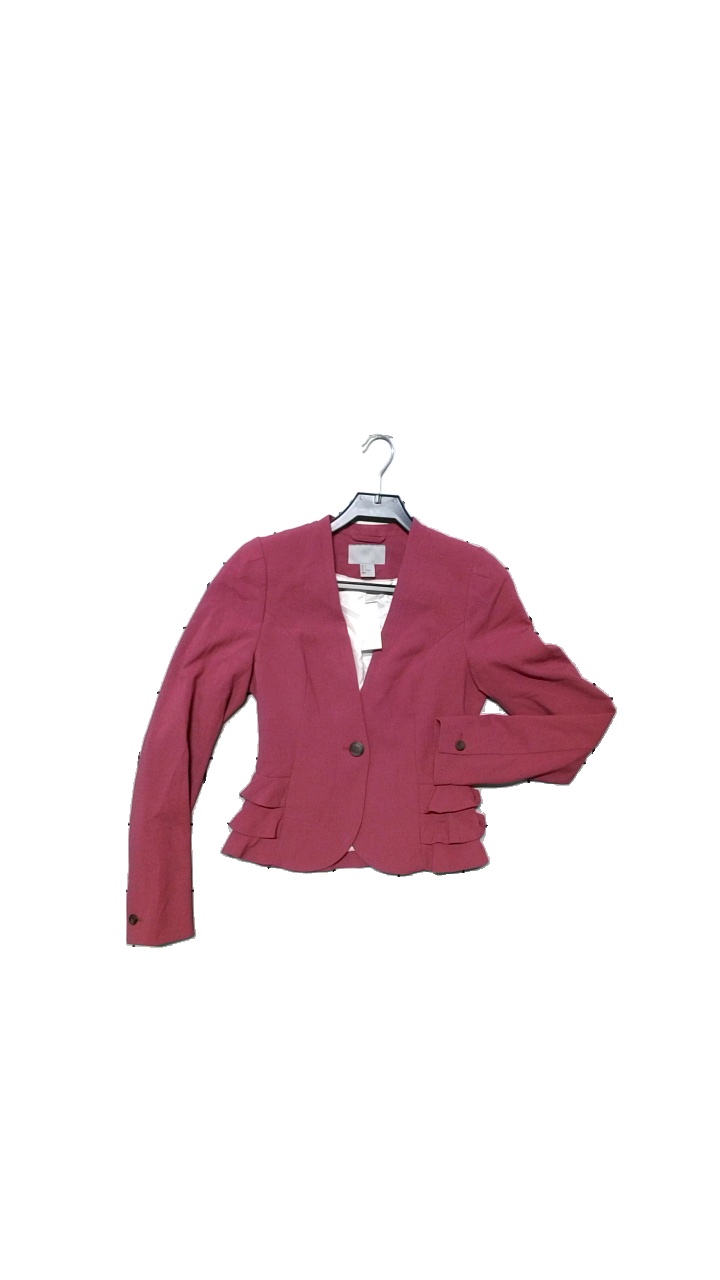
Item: Blazer (Ladies)
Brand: H&m
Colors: Pink
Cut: Regular
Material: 31%Viscos,63%Polyester,6%Elastan
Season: All
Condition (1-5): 3
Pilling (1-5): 3
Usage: Reuse
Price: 50-100